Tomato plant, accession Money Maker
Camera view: horizontal (90 deg, fisheye); turntable rotation: 210 degrees
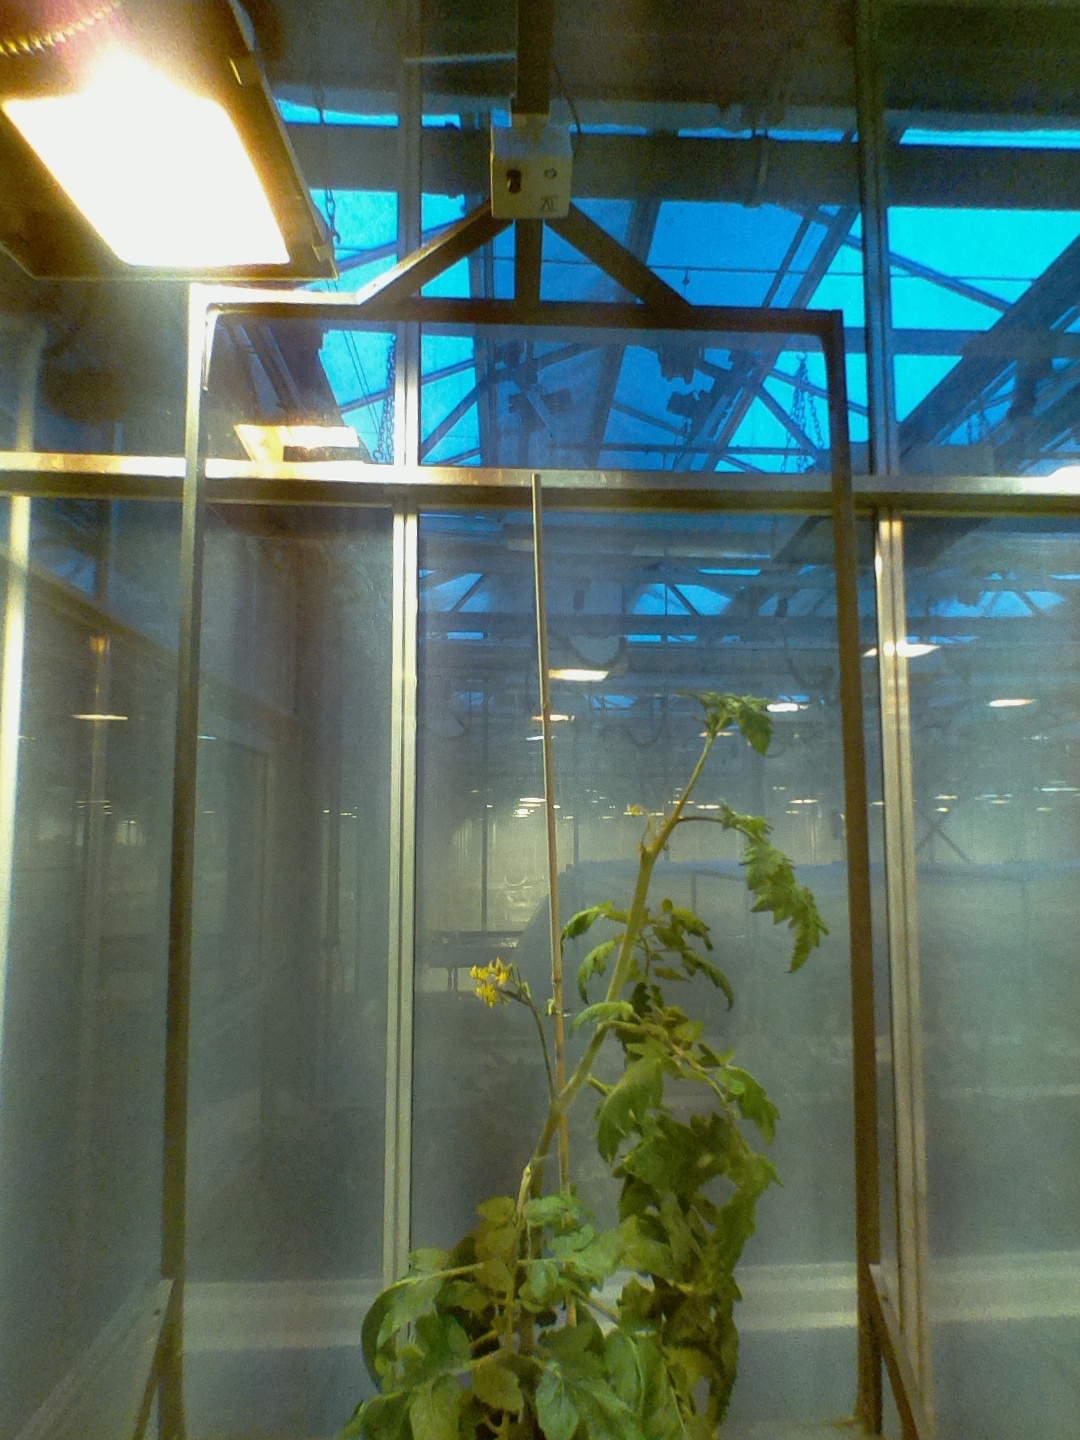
BBCH growth stage 66: Full flowering, 60%-70% of flowers open, more petals falling